Glossary of architecture

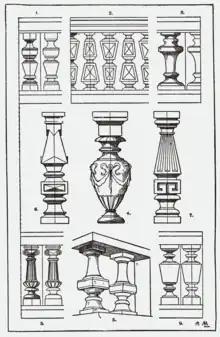
A page of fanciful balusters

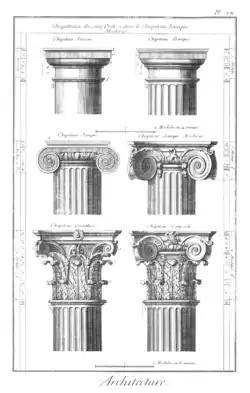

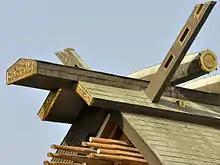
A chigi and katsuogi at the end of the ridgeline of a Shinto roof

In historical gardening, an "estrade" plant was pruned and trained with the main stem bare in sections, to achieve an appearance often likened to a "wedding cake".